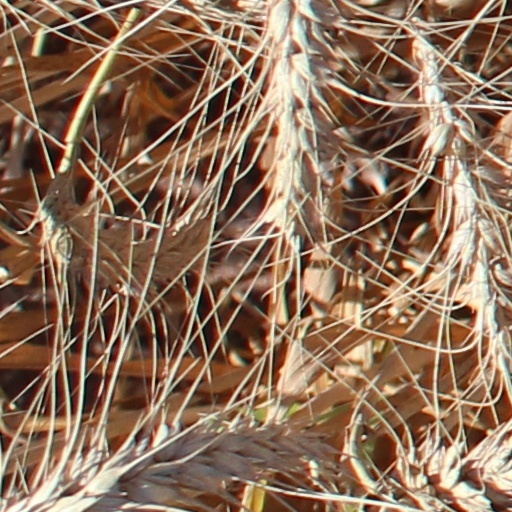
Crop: wheat